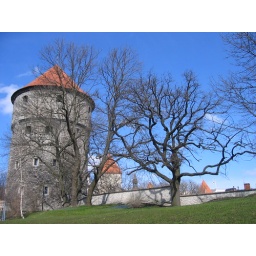
From the tower the guards could see into any kitchen in old Tallinn